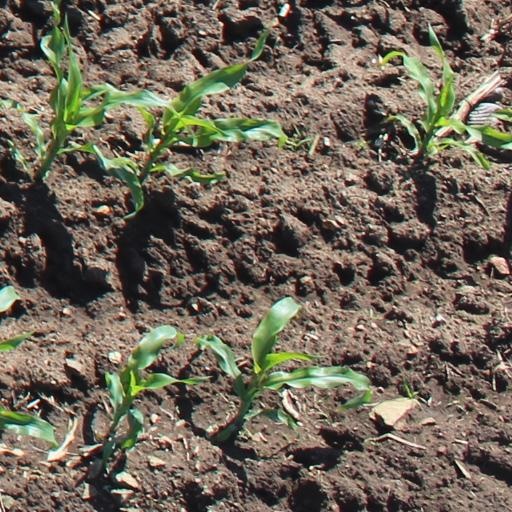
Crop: maize; corn